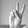
ASL letter: V